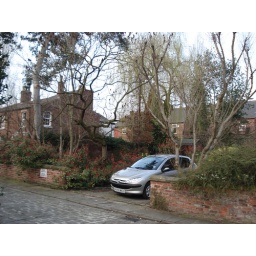
The old house in Moon Grove street